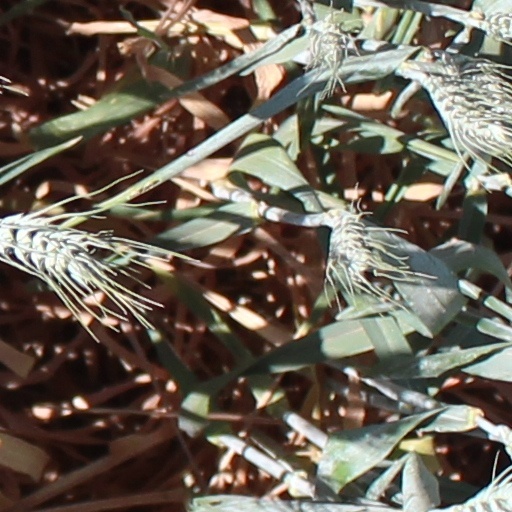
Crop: wheat